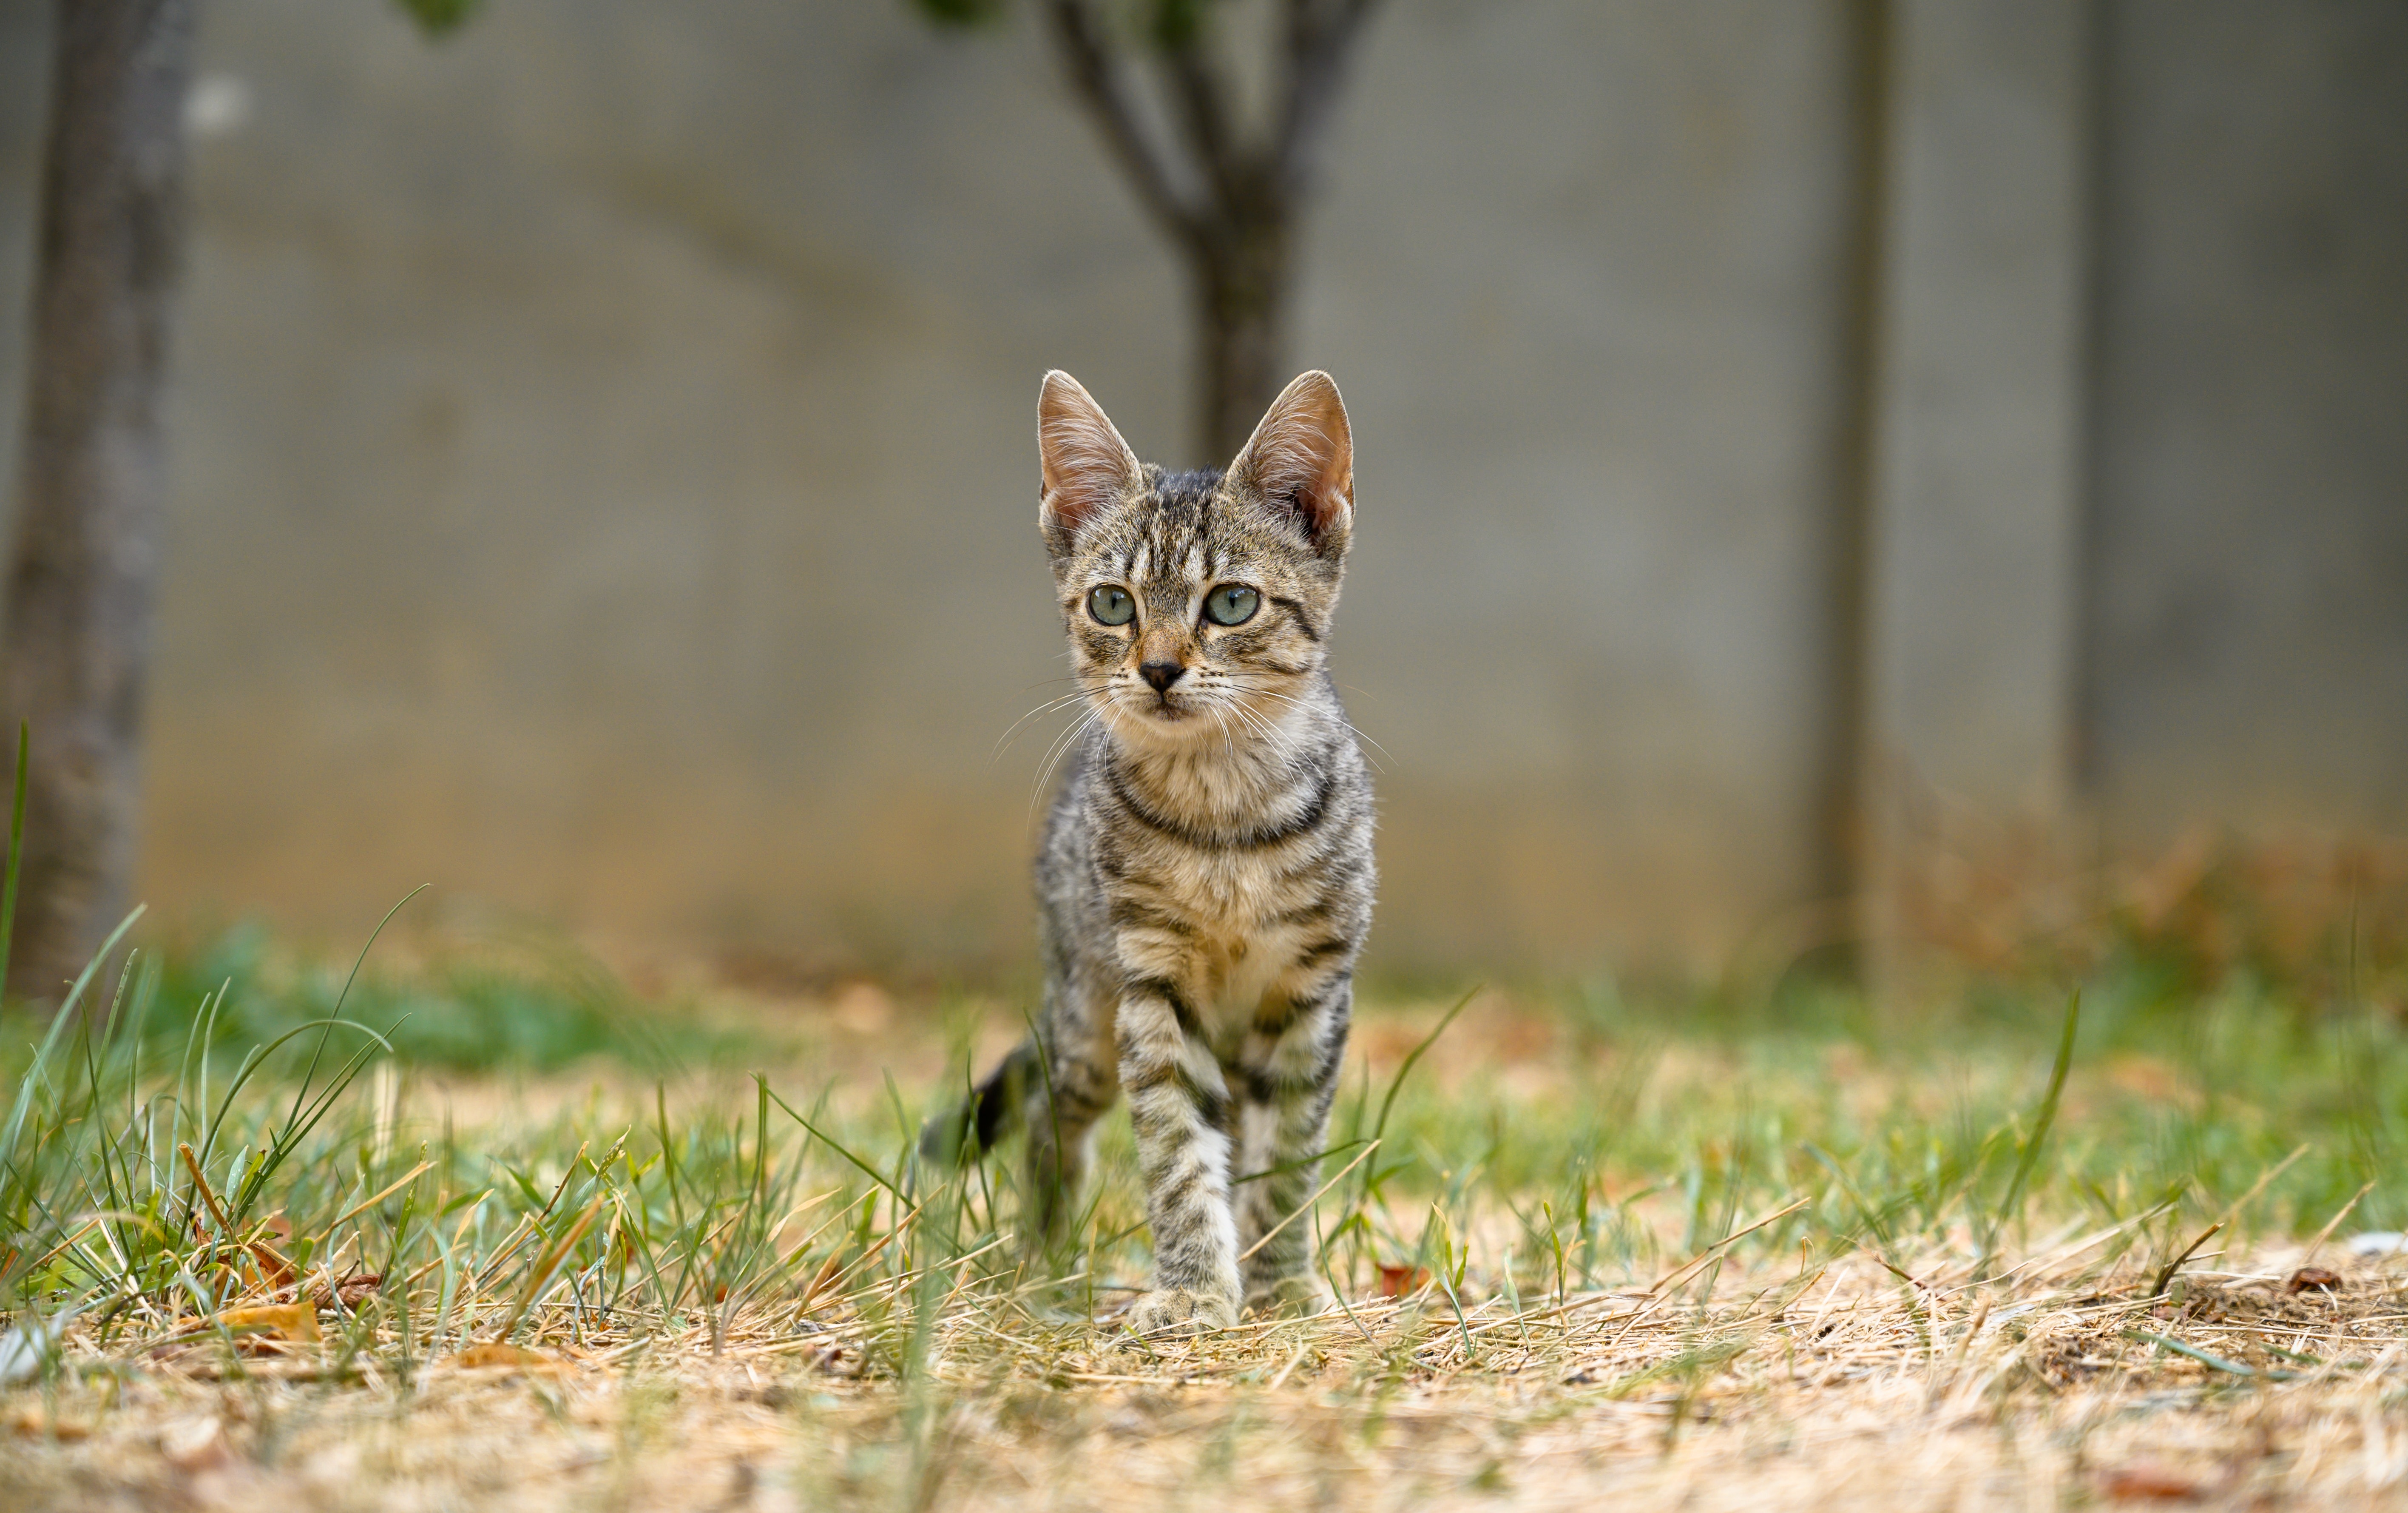
natural, cat, carnivore, felidae, small to medium sized cats, whiskers, fawn, grass, terrestrial animal, grass family, tail, snout, plant, wood, fur, tree, domestic short haired cat, wildlife, grassland, natural landscape, art